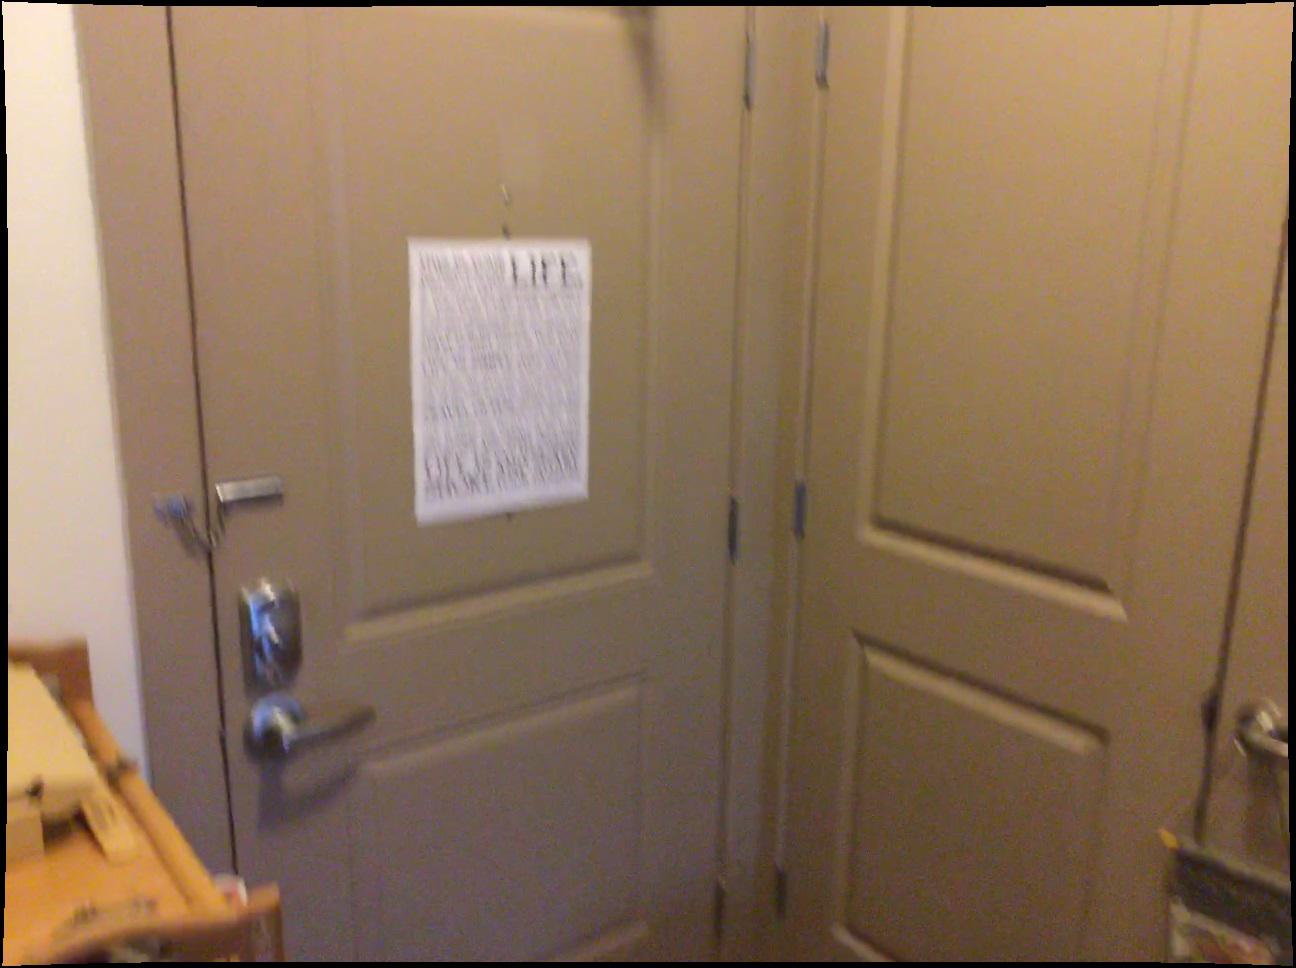
Question: Can the box fit on top of the shelf from the world's perspective? Final answer should be yes or no.
Answer: Yes